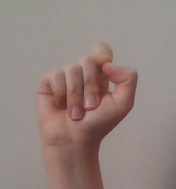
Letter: fa